José Arizabalo

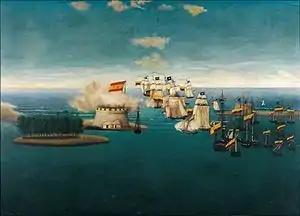
Battle of Lake Maracaibo - 1823

Already lieutenant, he left Santo Domingo in October 1813, and joined the Artillery unit of Caracas. He arrived in Puerto Cabello, in March 1814, coinciding with the siege of Puerto Cabello where his grandfather died. He was in La Guaira, Cumana and Maracaibo, where he fought against the Patriots. In 1819 he was 35 years of age, and as lieutenant colonel of infantry and artillery commander of Fort San Carlos de la Barra in Lake Maracaibo, participated in the capitulation of Francisco Tomás Morales after the Battle of Lake Maracaibo (1823). He was banished to Puerto Rico, with the rest of the Royalist troops in Venezuela.